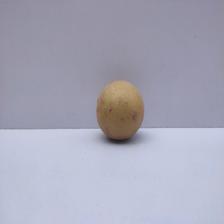
Size: Medium